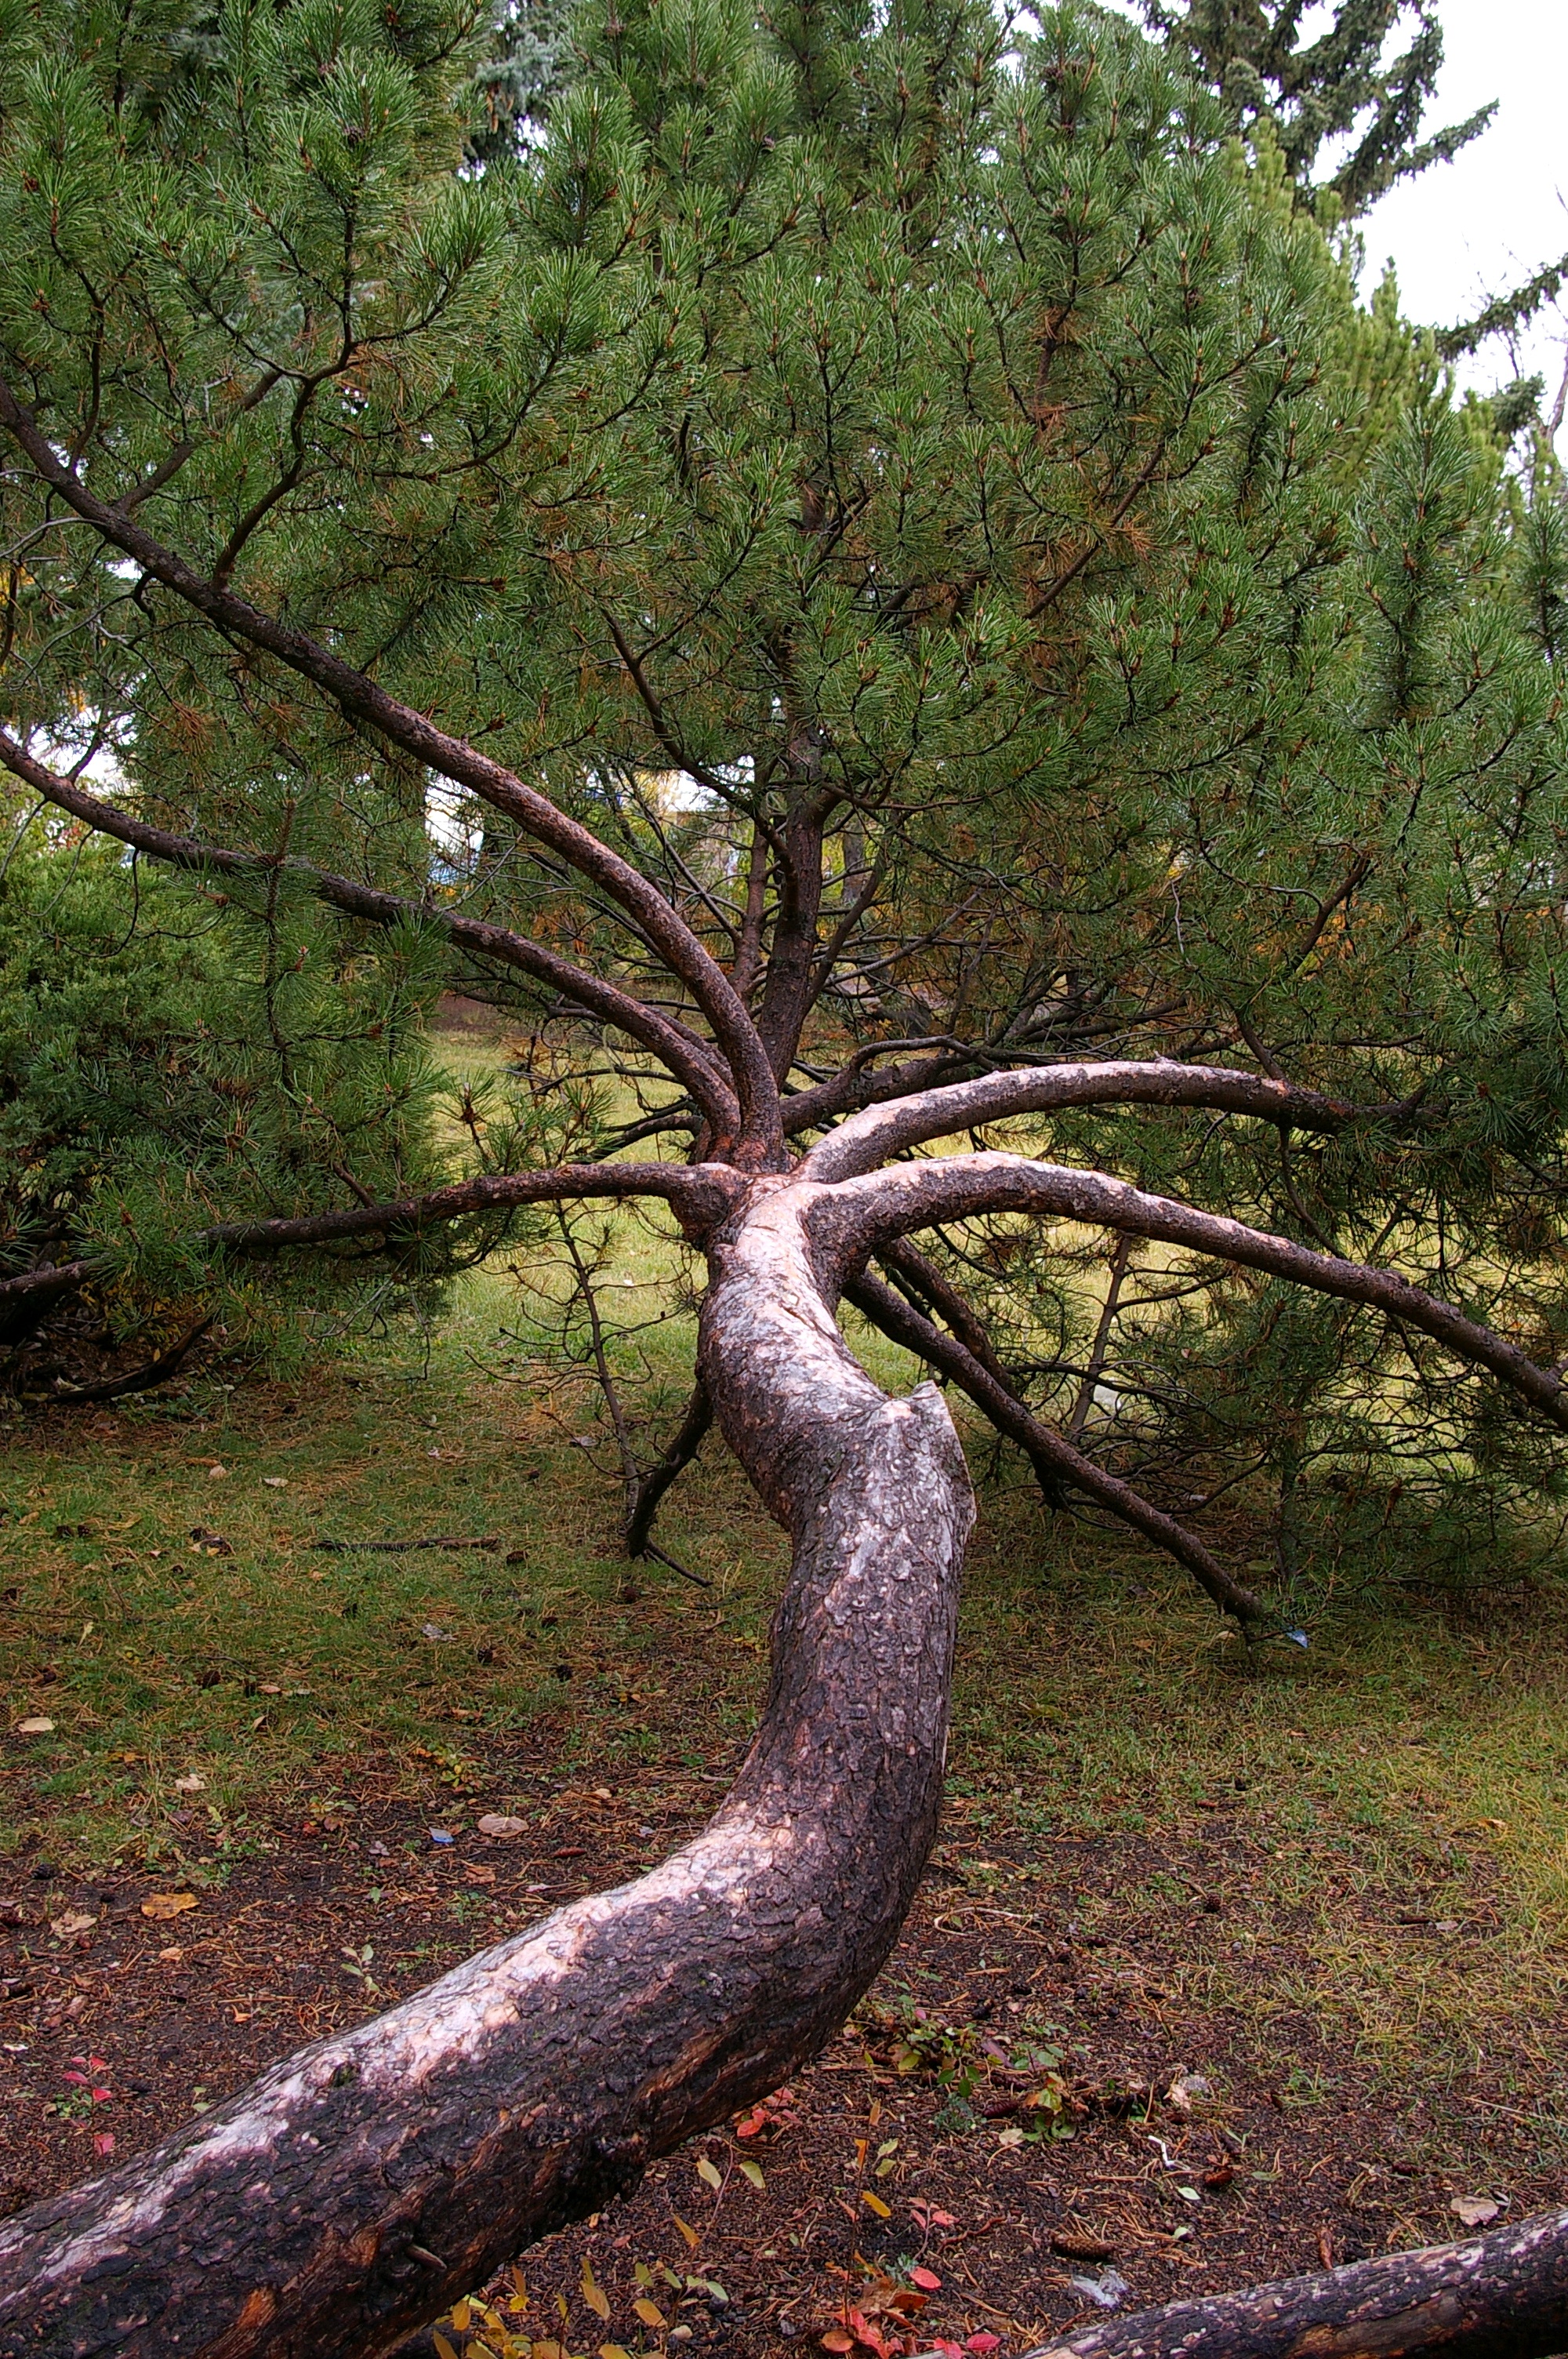
landscape, tree, nature, forest, grass, outdoor, branch, needle, light, cloud, plant, sky, wood, lawn, sunlight, rain, leaf, flower, perspective, wet, trunk, summer, bark, tourist, environment, spring, green, natural, park, botany, flora, season, plants, greenery, tree trunk, brand, leaves, long, one, shrub, deciduous, different, day, damp, woodland, unusual, unique, flowering plant, forest trees, woody plant, land plant